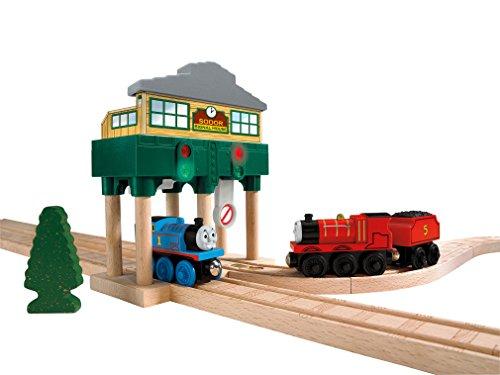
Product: Fisher-Price Thomas & Friends Wooden Railway, Deluxe Over-The-Track Signal - Battery Operated
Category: Toys & Games | Play Vehicles | Play Trains & Railway Sets | Train Sets
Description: Works great with any Thomas and Friends Wooden Railway set.
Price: $31.19
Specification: ProductDimensions:8.8x7x9inches|ItemWeight:1pounds|ShippingWeight:1.5pounds(Viewshippingratesandpolicies)|DomesticShipping:ItemcanbeshippedwithinU.S.|InternationalShipping:ThisitemcanbeshippedtoselectcountriesoutsideoftheU.S.LearnMore|ASIN:B00A6SLR08|Itemmodelnumber:Y4092|Manufacturerrecommendedage:36months-6years|Batteries:2AAbatteriesrequired.(included)